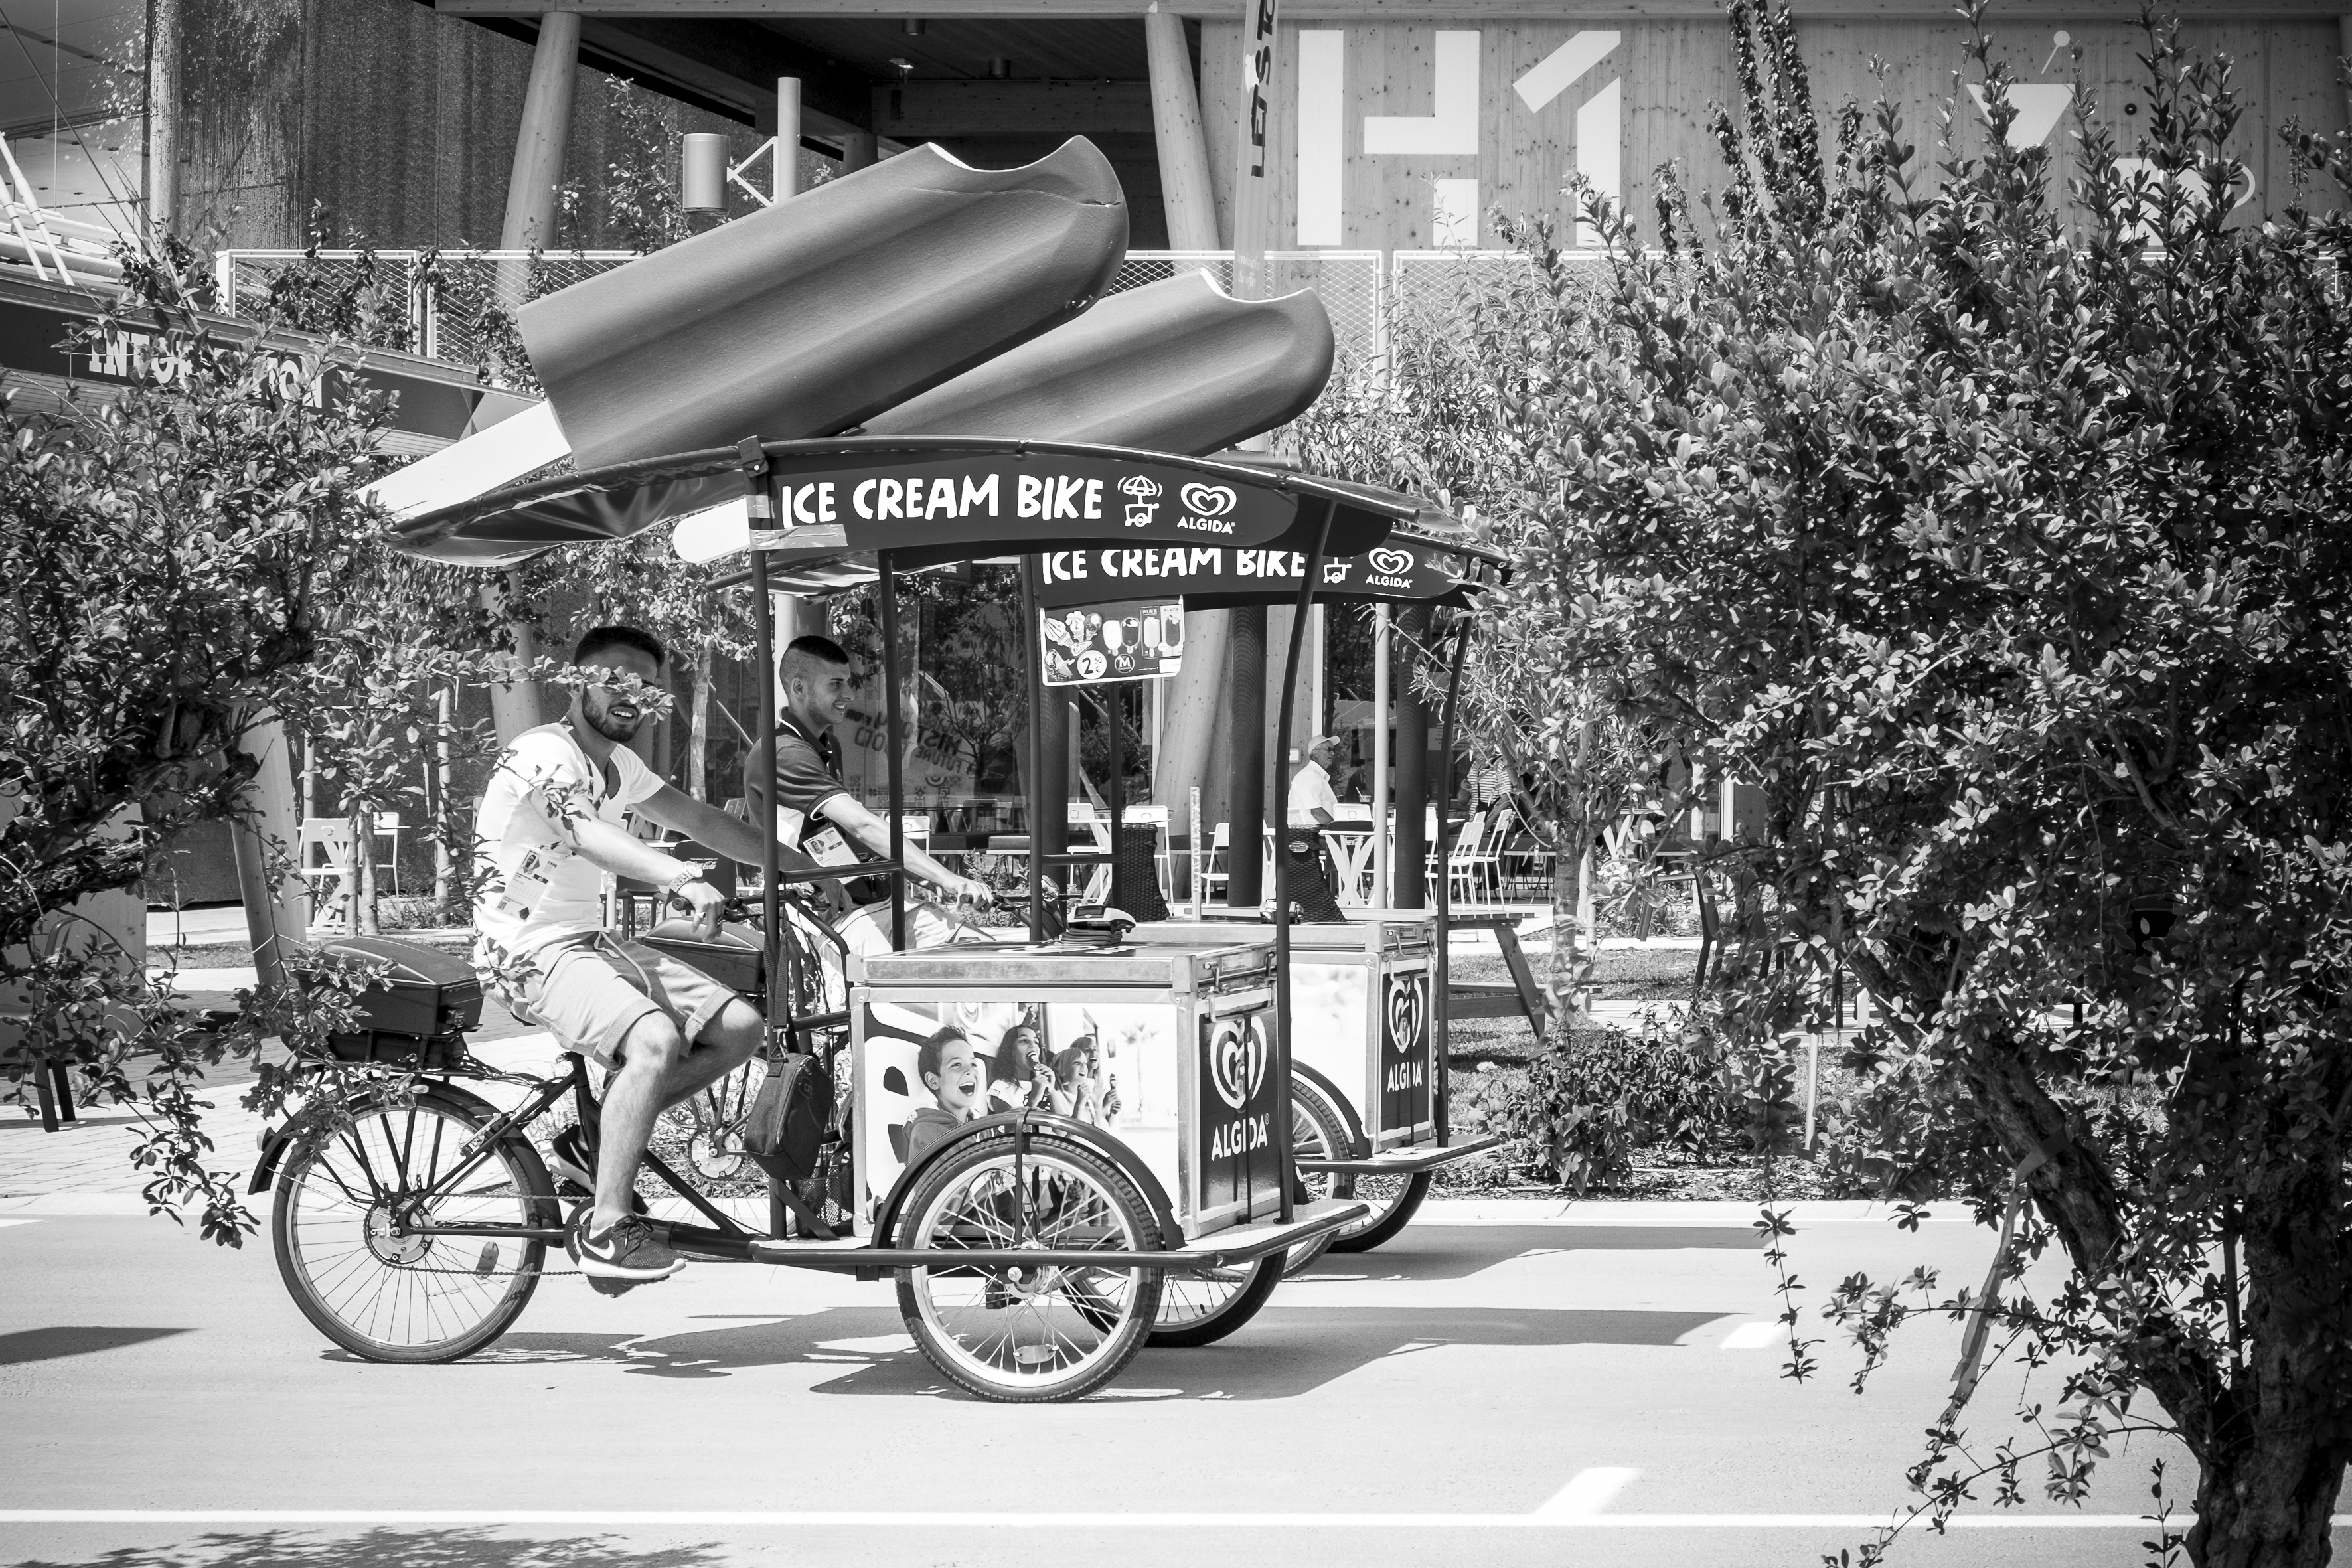
black and white, road, white, street, vehicle, italy, monochrome, lighting, 2015, infrastructure, snapshot, italymilanoexpo, urban area, monochrome photography